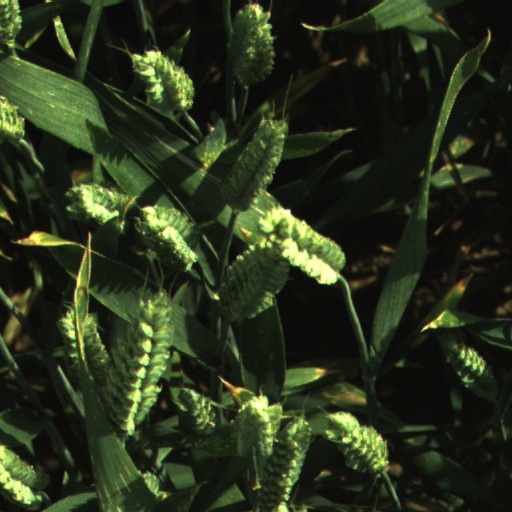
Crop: wheat